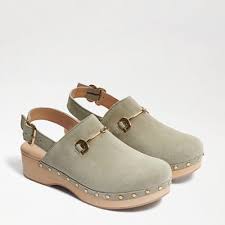
Label: Clog